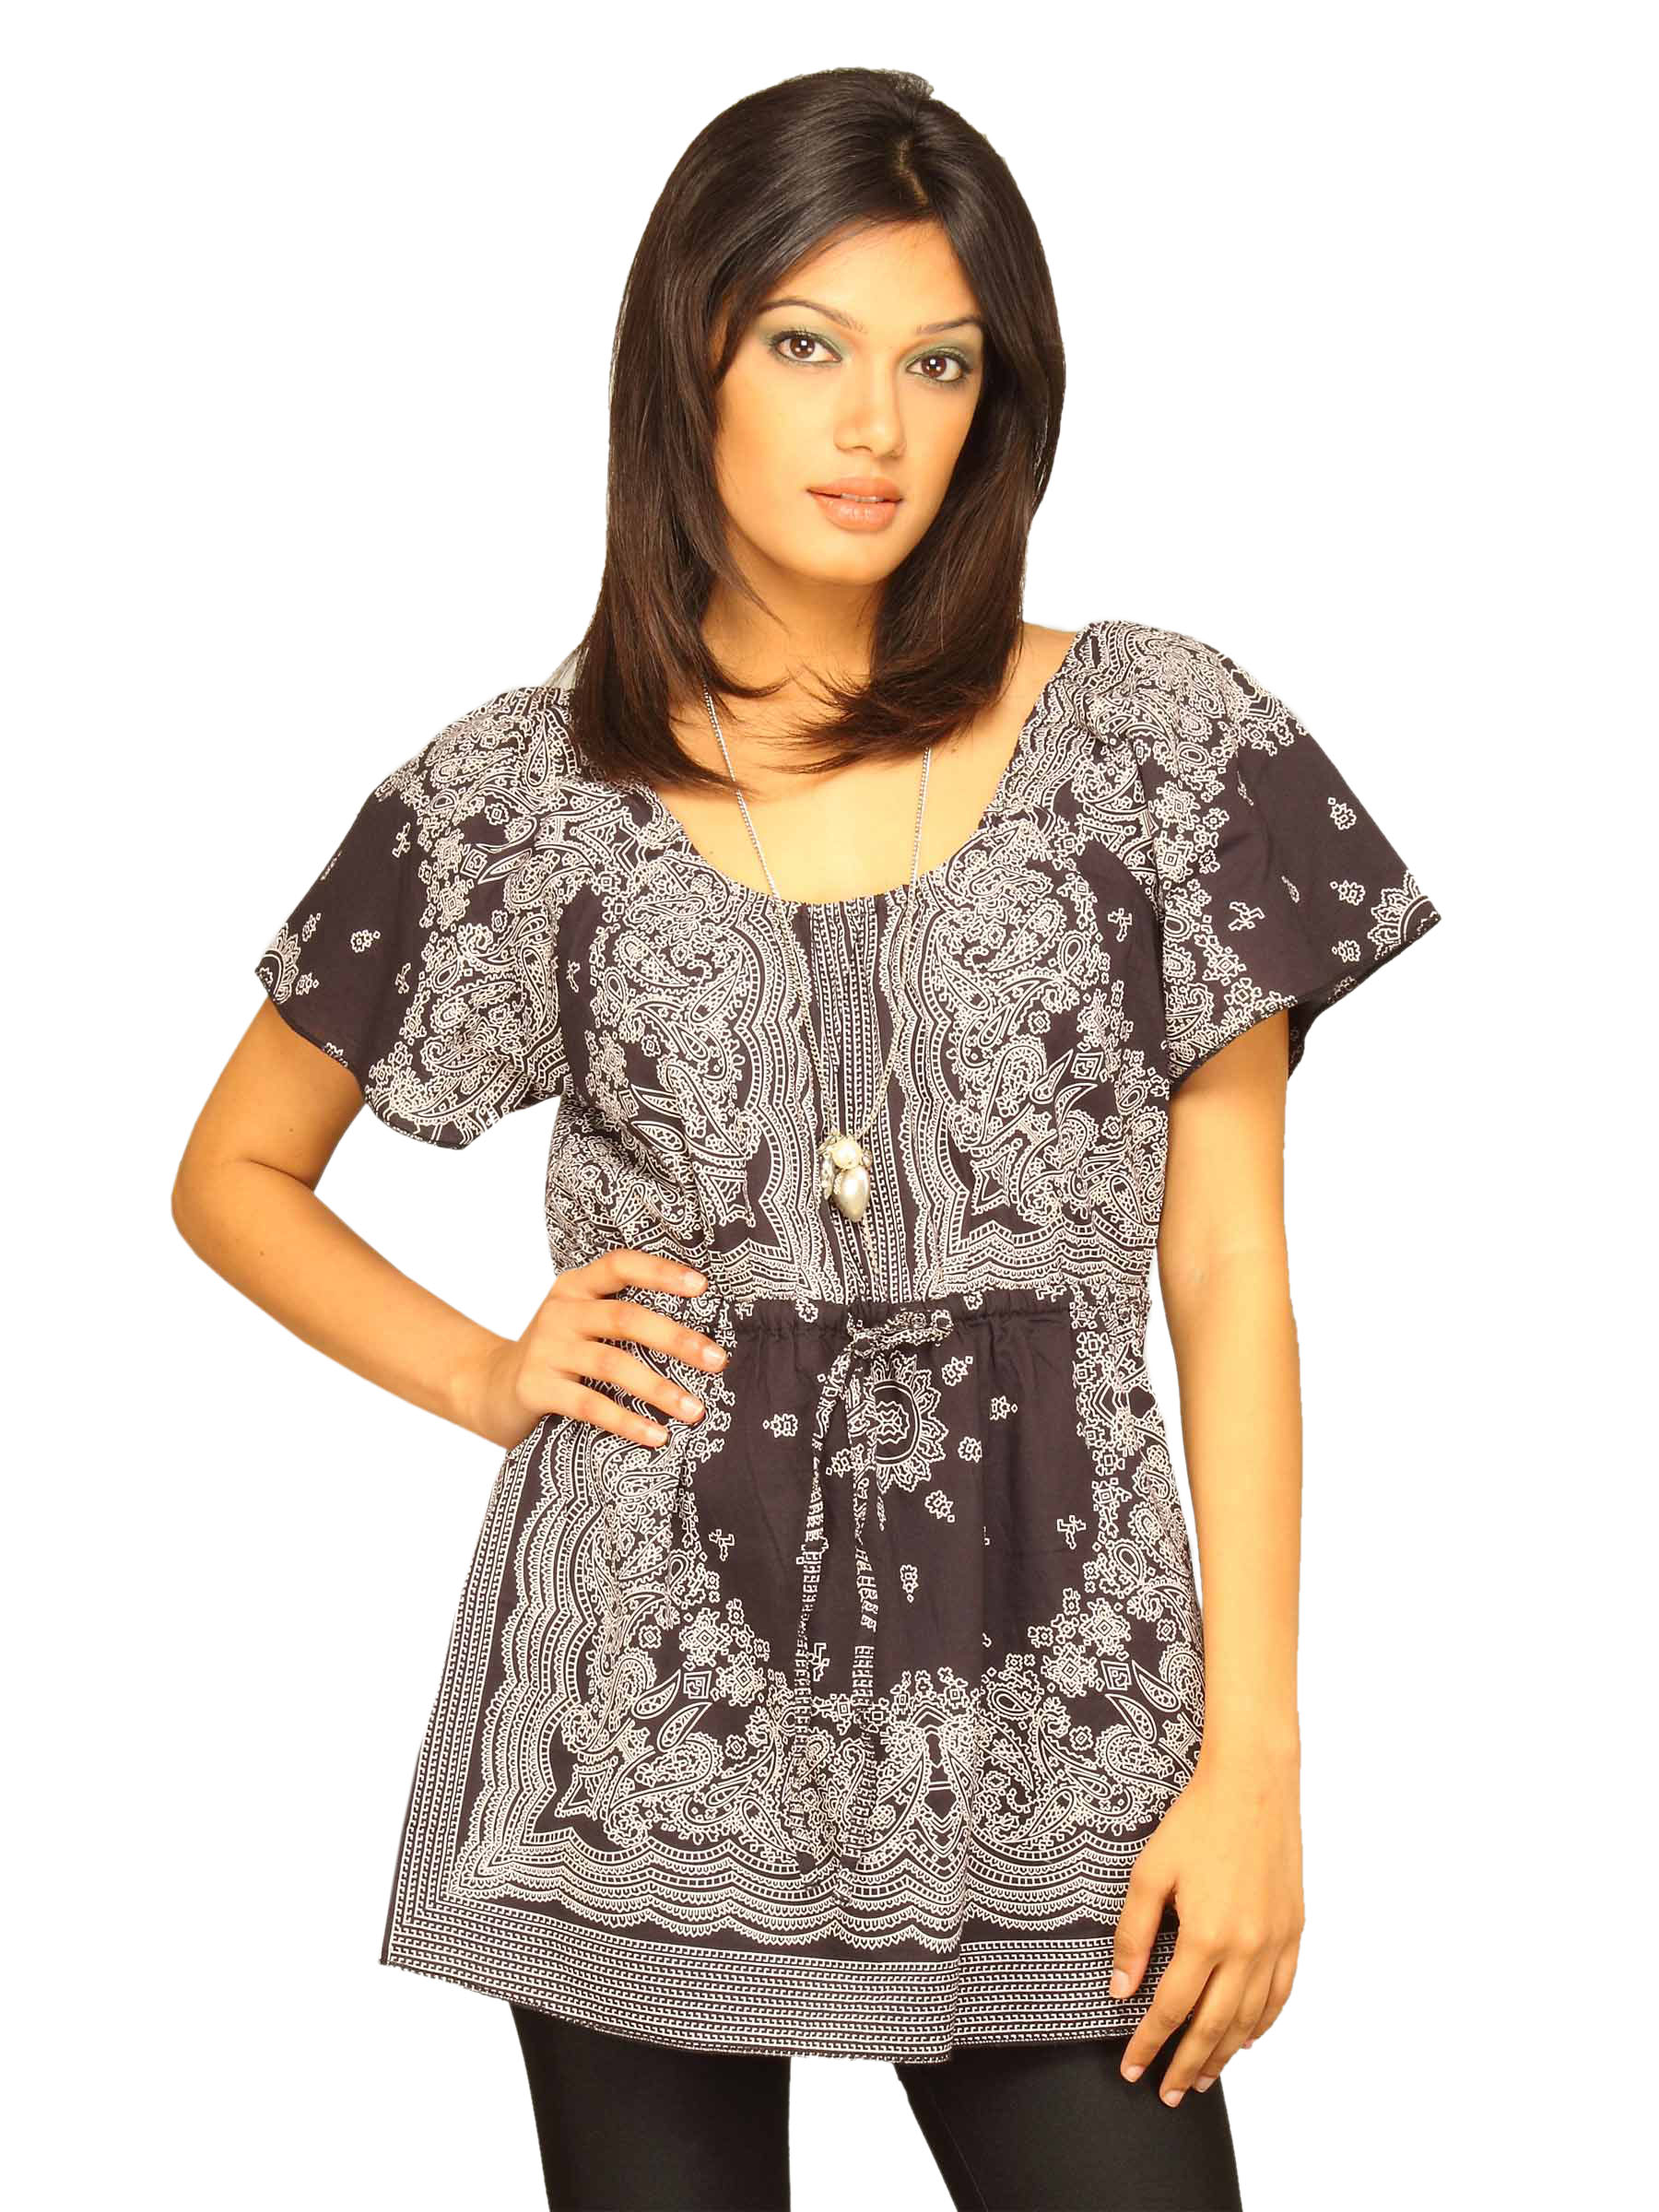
Wrangler Women Woodstock Black White Top
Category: Apparel / Topwear / Tops
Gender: Women
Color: Black
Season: Summer 2011
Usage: Casual